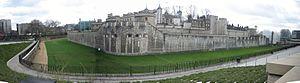
La tour de Londres est une forteresse historique située sur la rive nord de la Tamise à Londres en Angleterre à côté du Tower Bridge. La tour se trouve dans le district londonien de Tower Hamlets situé à l'est de la Cité de Londres dans un espace appelé Tower Hill. Sa construction commença vers la fin de l'année 1066 dans le cadre de la conquête normande de l’Angleterre. La tour Blanche qui donna son nom à l'ensemble du château, fut construite sur l'ordre de Guillaume le Conquérant en 1078 et fut considérée comme un symbole de l'oppression infligée à Londres par la classe dirigeante. Le château fut utilisé comme prison dès 1100. Il servait également de grand palais et de résidence royale. Dans son ensemble, la tour est un complexe composé de plusieurs bâtiments entourés de deux murailles défensives concentriques et d'une douve. Il y eut plusieurs phases d'expansion, principalement lors des règnes de Richard Iᵉʳ, d'Henri III et d'Édouard Iᵉʳ aux XIIᵉ et XIIIᵉ siècles. Le plan général établi à la fin du XIIIᵉ siècle n'évolua pas malgré les activités ultérieures dans ces murs.